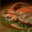
Label: cra